Portrait in Death

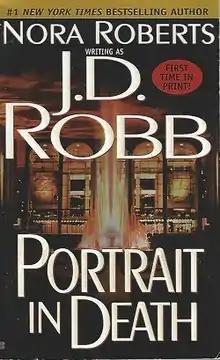
First edition

Portrait in Death (2003) is a novel by J. D. Robb, a pseudonym for American writer Nora Roberts. It is the sixteenth novel in the In Death series.